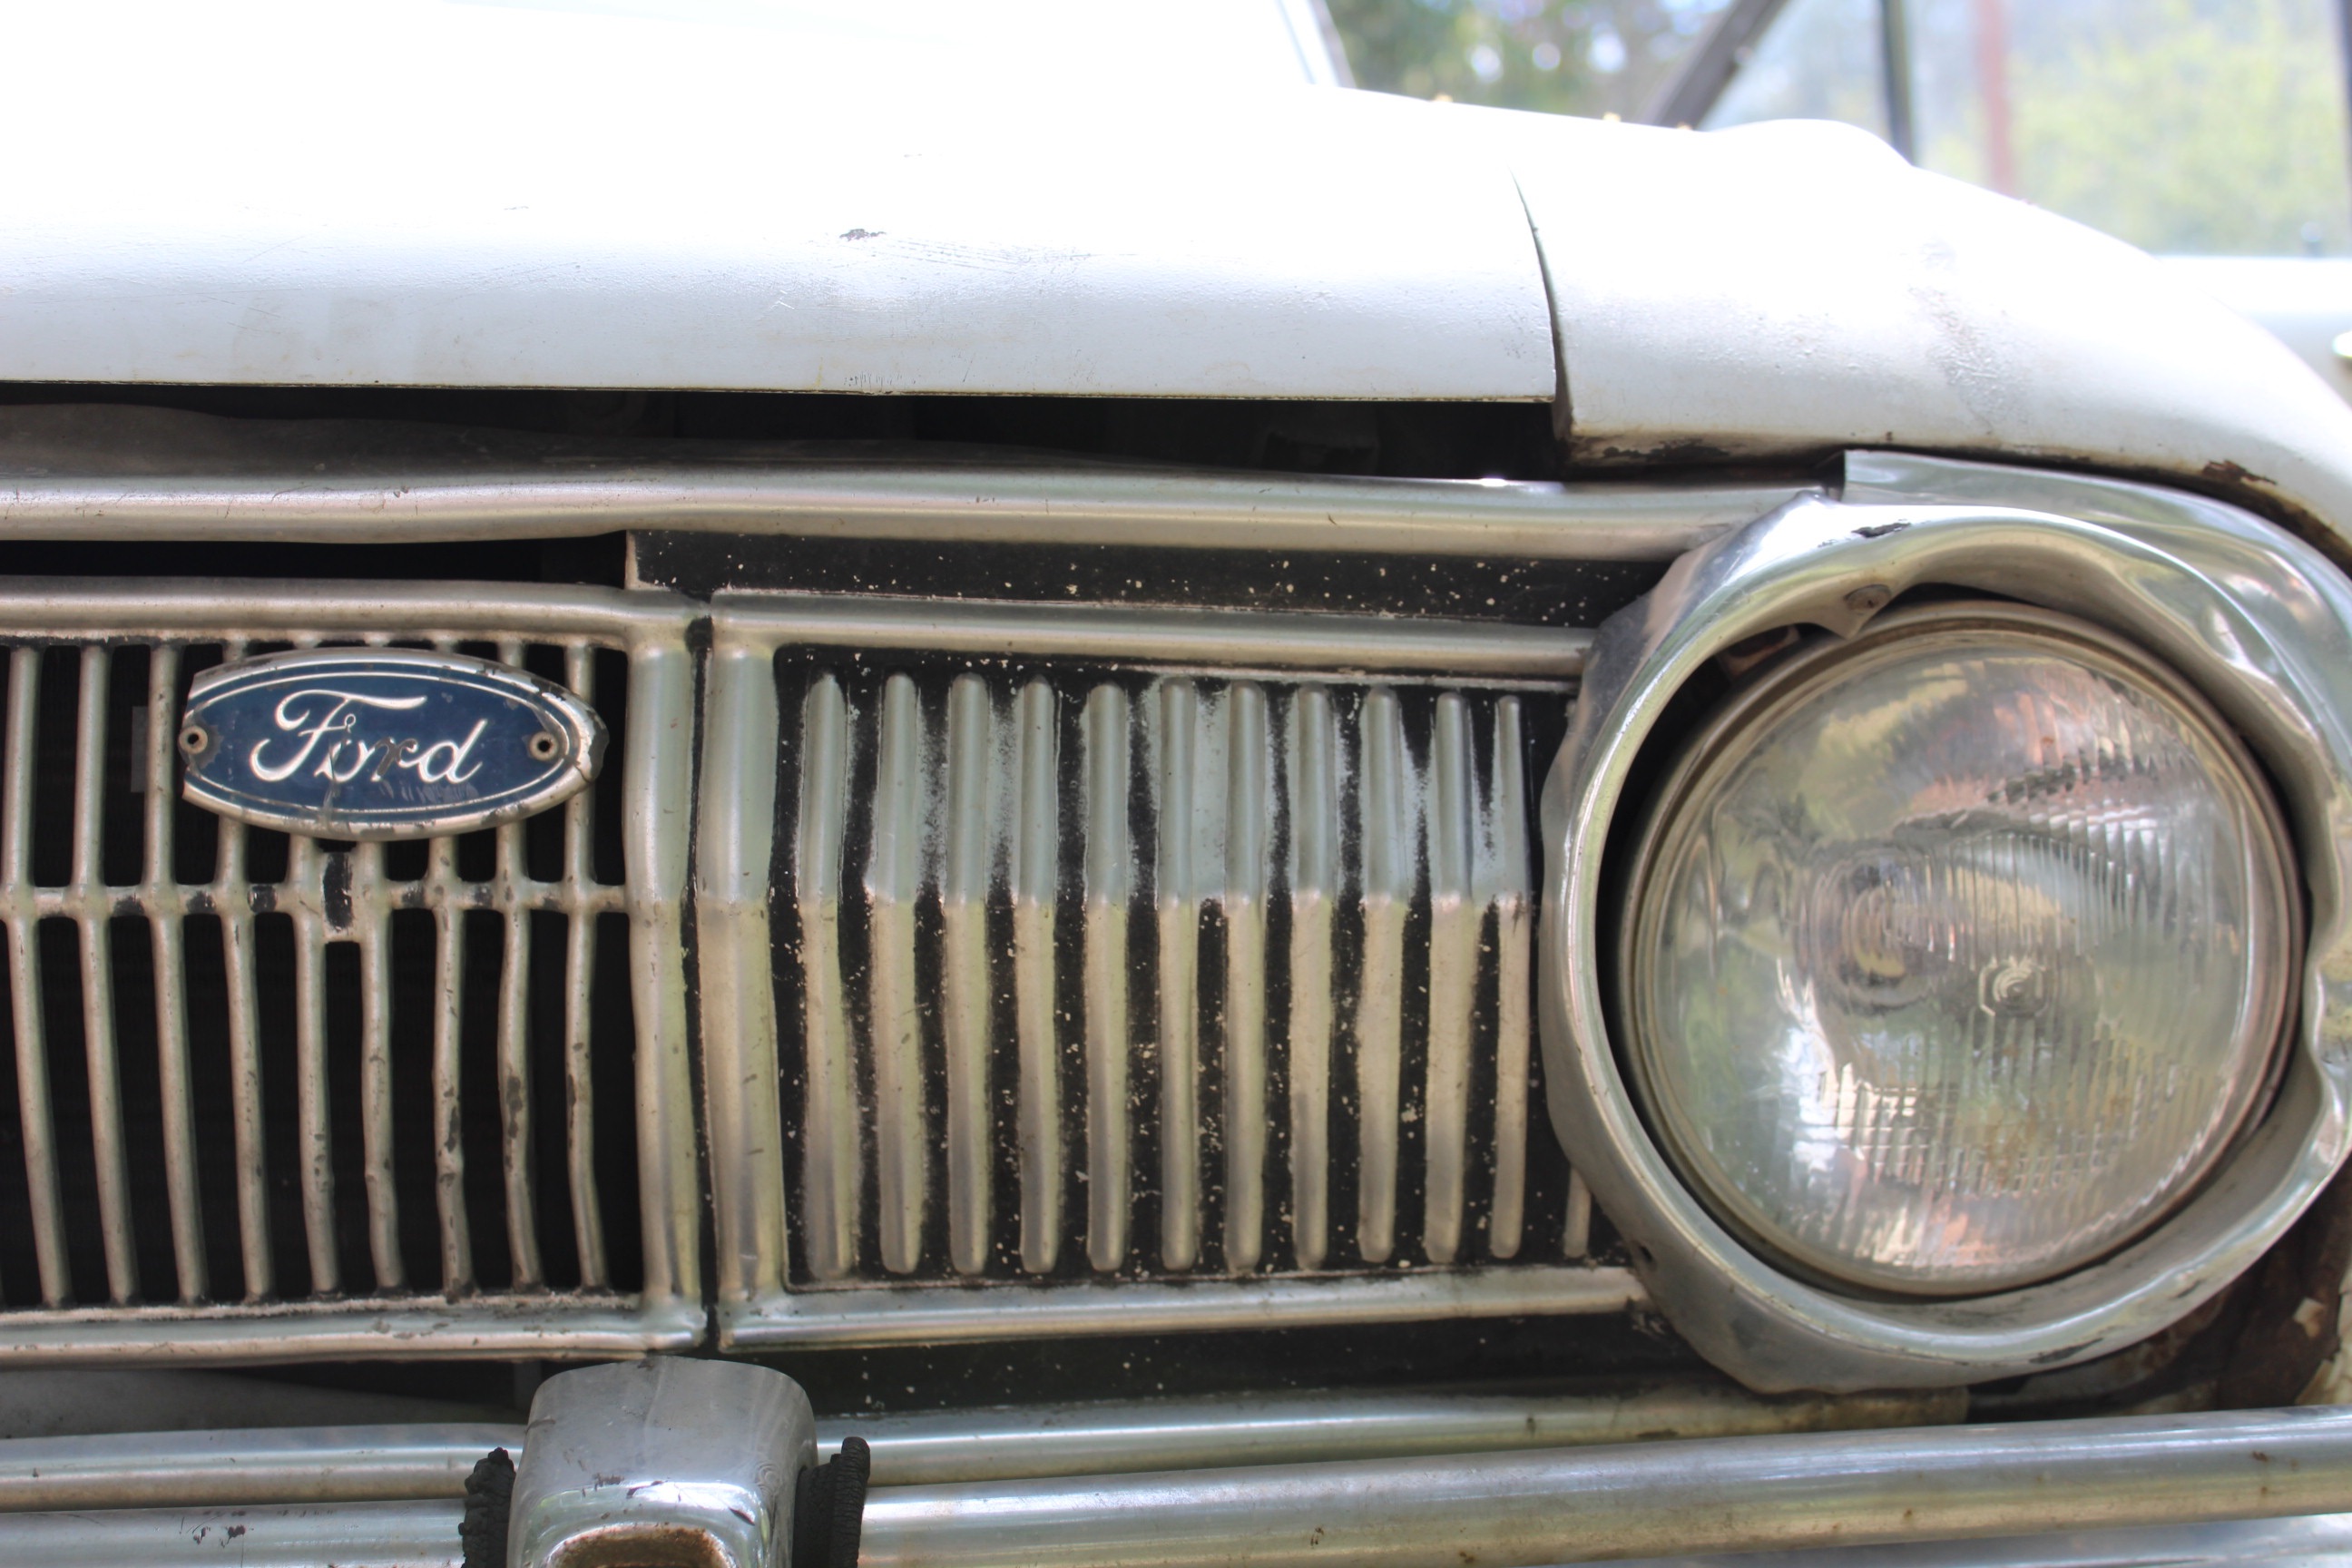
car, jeep, vehicle, grille, motor vehicle, vintage car, bumper, ford, sedan, land vehicle, automobile make, automotive exterior, compact car, luxury vehicle, vehicle registration plate, compact sport utility vehicle